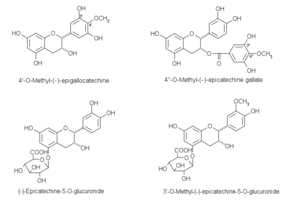
Quelques métabolites de catéchines
Les flavan-3-ols ou flavanols ou catéchines sont une sous-famille de flavonoïdes dont la structure est basée sur le 2-phényl-3-chromanol.